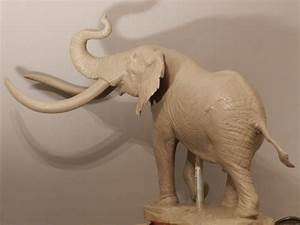
Label: elephant